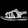
Label: Sandal